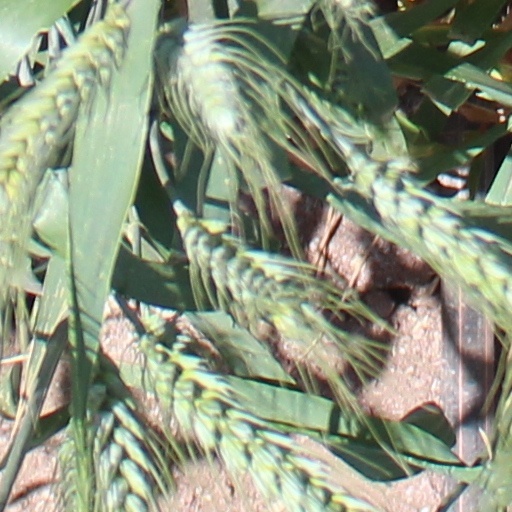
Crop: wheat